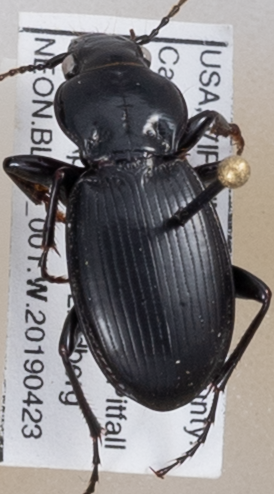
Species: Cyclotrachelus furtivus
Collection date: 2019-04-23
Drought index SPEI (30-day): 0.41
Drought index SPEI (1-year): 2.09
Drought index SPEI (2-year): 2.09